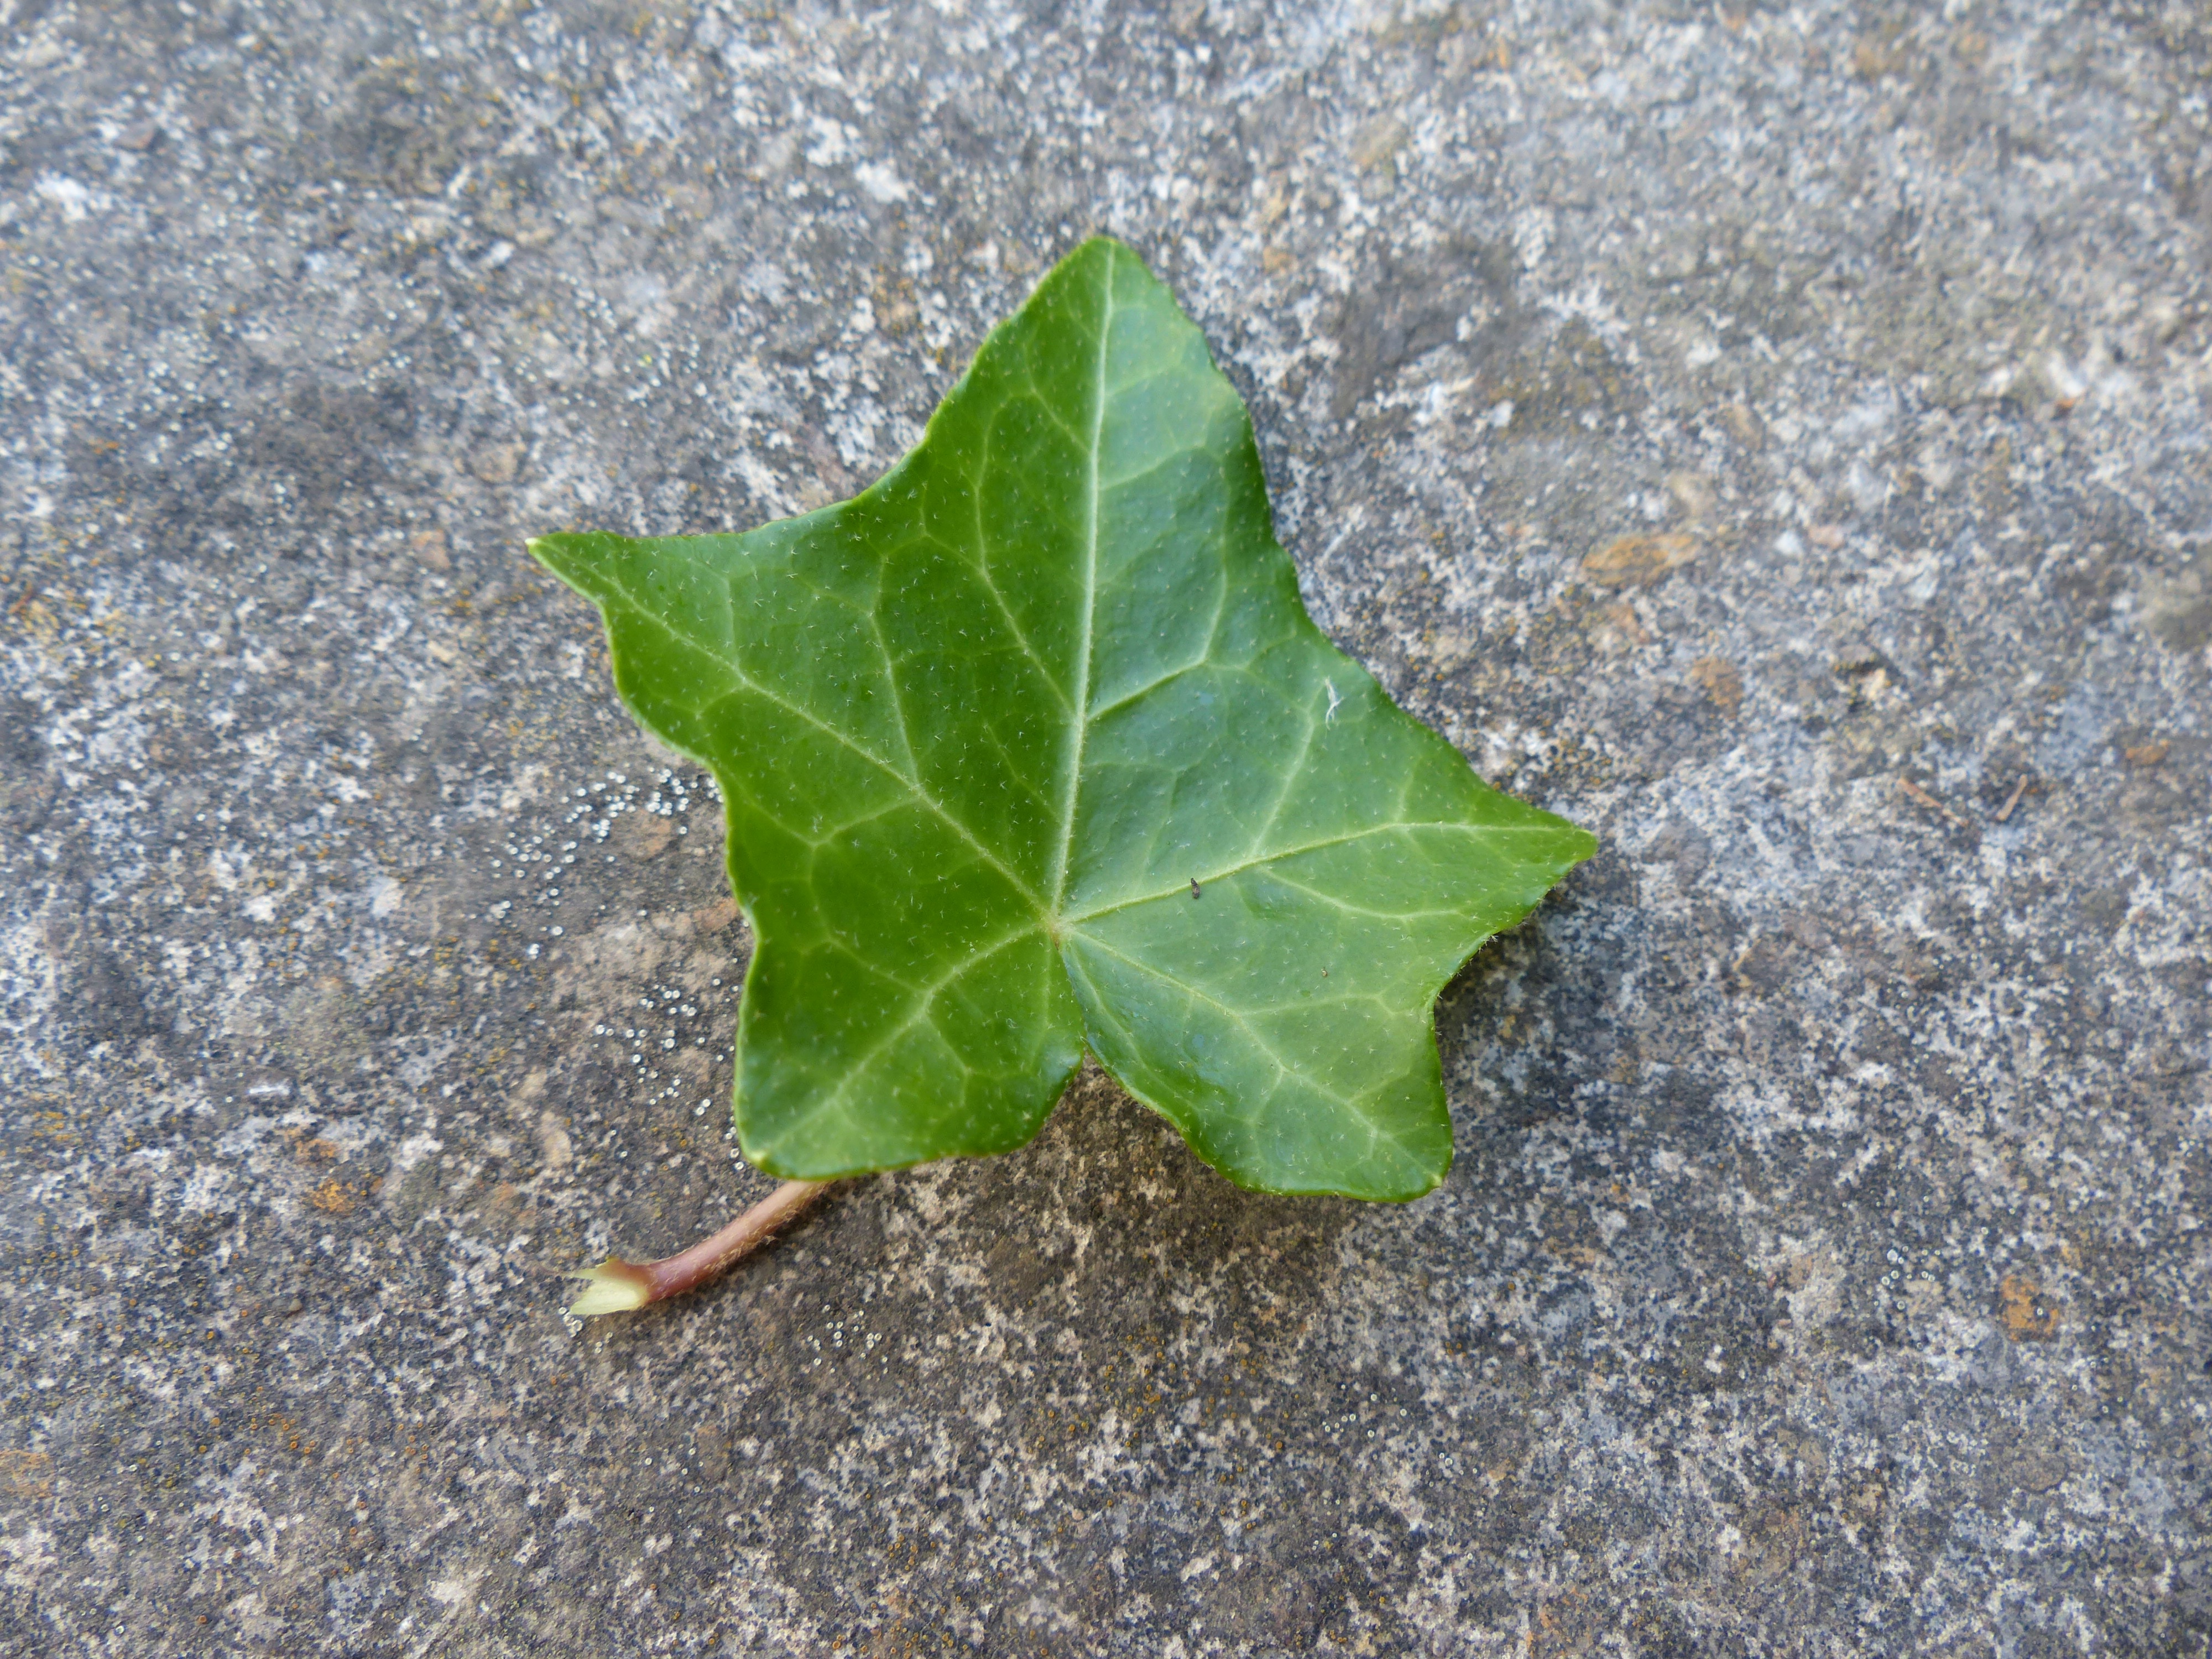
tree, plant, leaf, flower, green, ivy, soil, botany, climber, flora, still life, maple leaf, hedera, flowering plant, ivy leaf, common ivy, hedera helix, annual plant, woody plant, land plant, eppich